The Woodlands (Philadelphia)

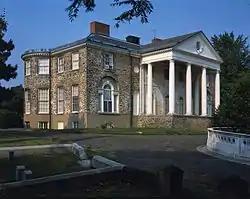
Woodlands Mansion

The Woodlands is a National Historic Landmark District on the west bank of the Schuylkill River in Philadelphia. It includes a Federal-style mansion, a matching carriage house and stable, and a garden landscape that in 1840 was transformed into a Victorian rural cemetery with an arboretum of over 1,000 trees. More than 30,000 people are buried at the cemetery. Among the tombstones at Woodlands cemetery is the tombstone of Dr Thomas W. Evans, which at , is both the tallest gravestone in the United States and the tallest obelisk gravestone in the world.